Asturica Augusta

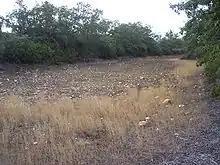
One of the pools at La Fucarona

In addition to the exploitation of Las Médulas, in El Bierzo, Asturica had under its area of influence a set of mining operations, spread throughout the Maragatería, whose traces are still visible.